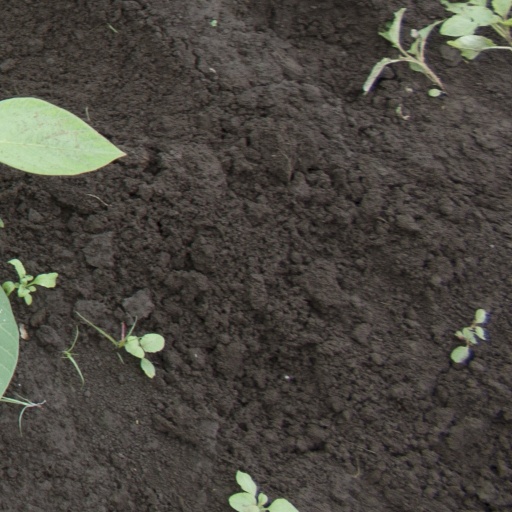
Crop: soybean